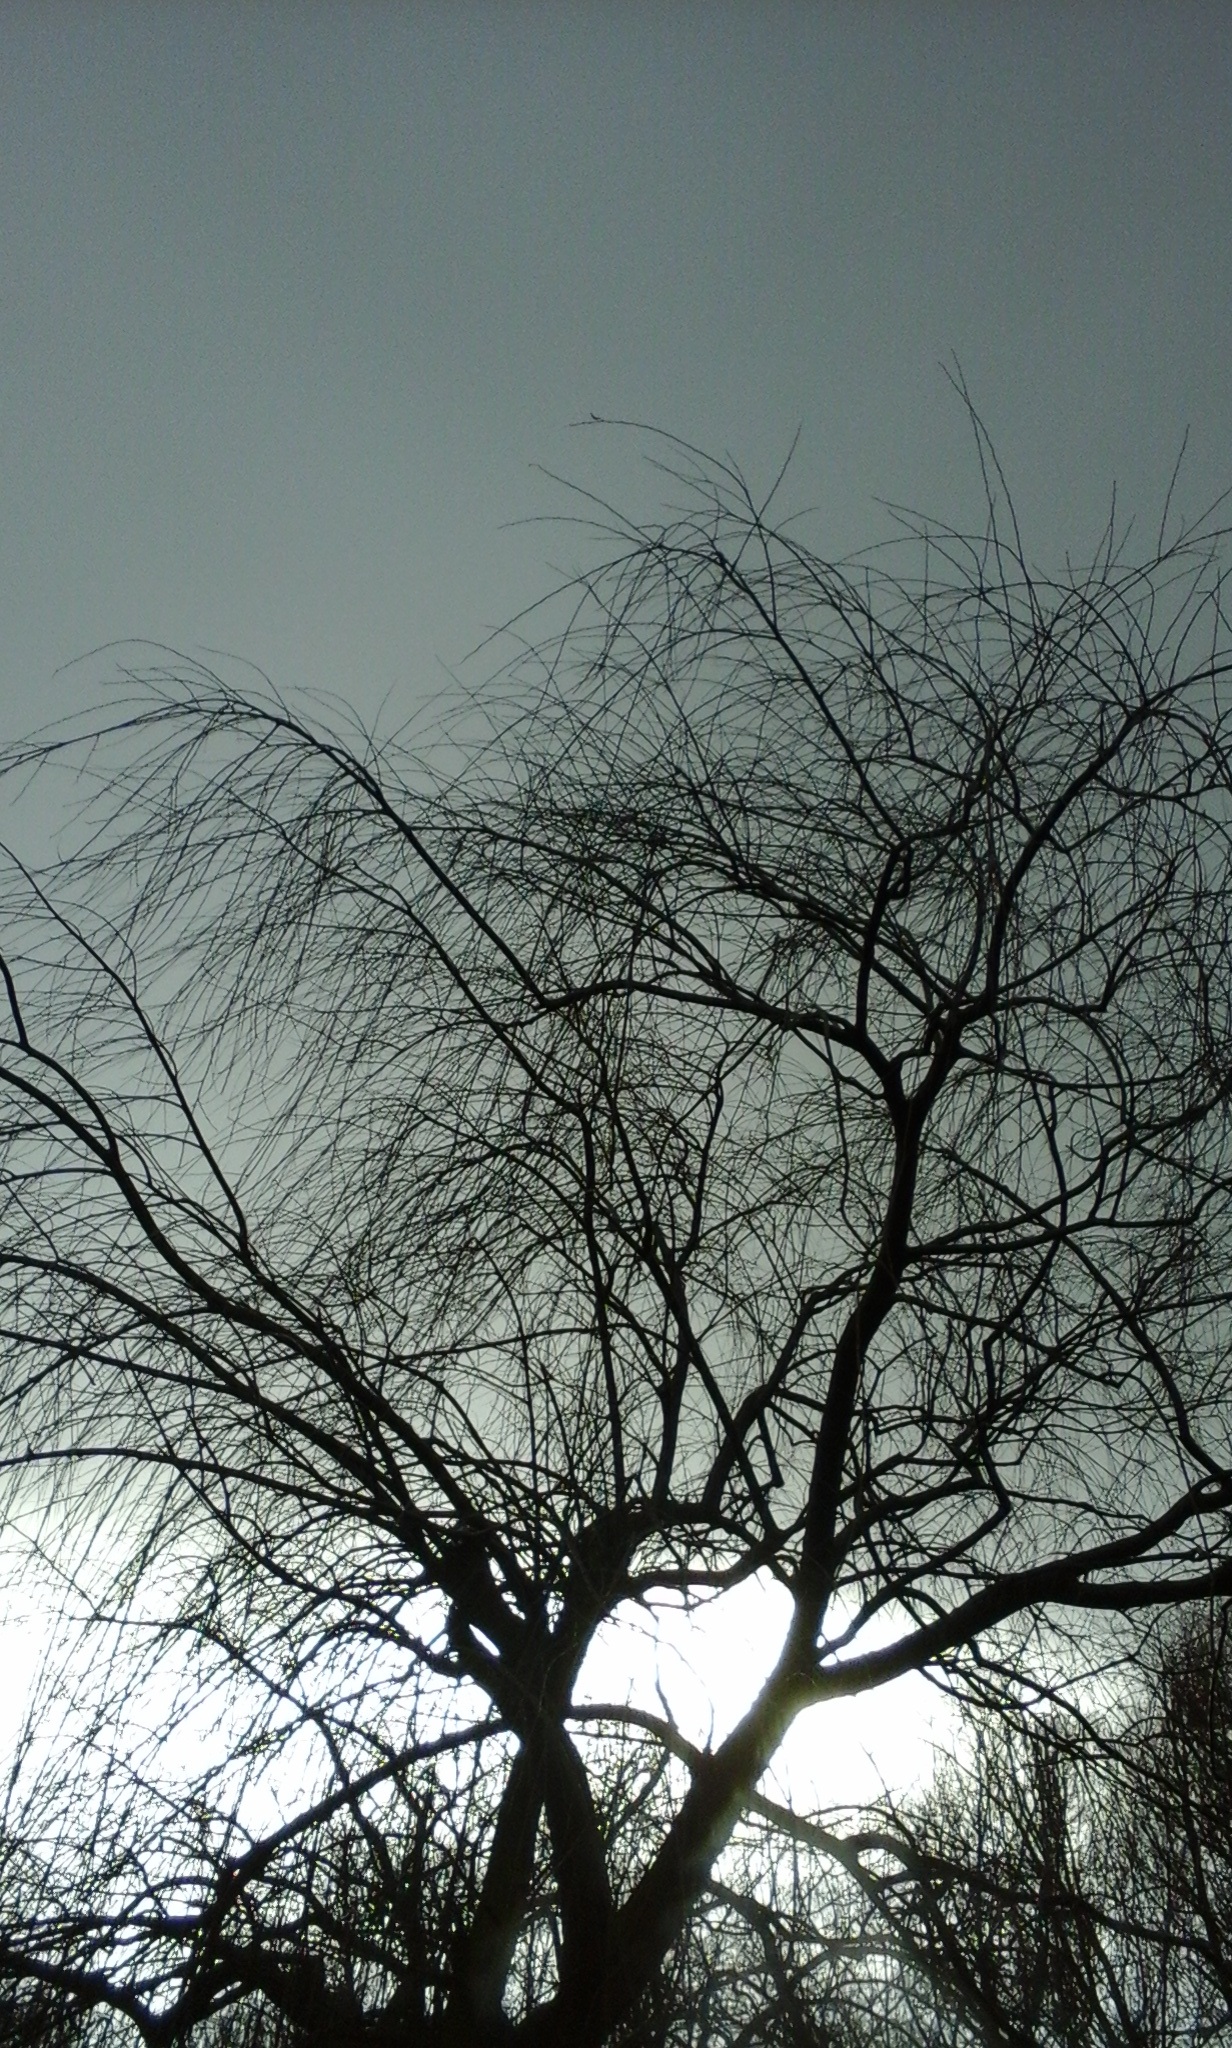
tree, nature, branch, silhouette, winter, light, cloud, black and white, plant, sky, sunlight, morning, leaf, monochrome, branches, monochrome photography, atmospheric phenomenon, woody plant